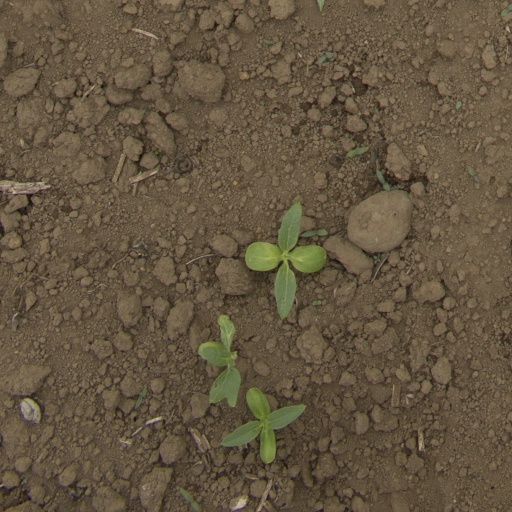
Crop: Jerusalem artichoke